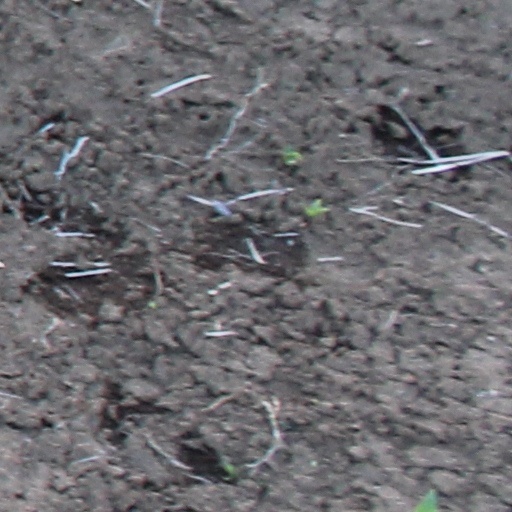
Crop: wheat